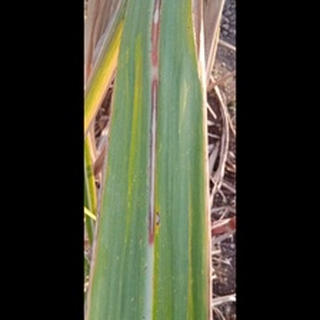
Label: sugarcane_red_rot